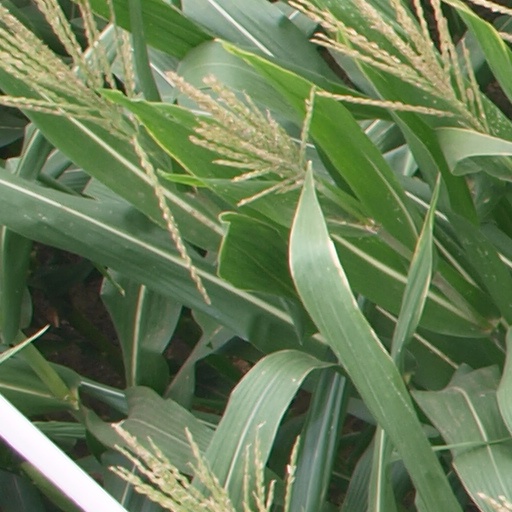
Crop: maize; corn